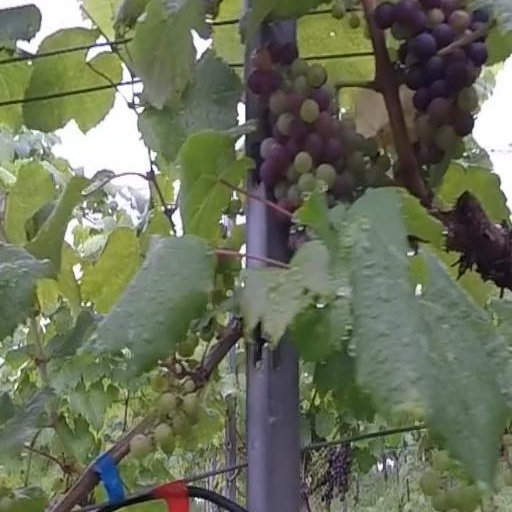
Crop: grape